Kushal Konwar

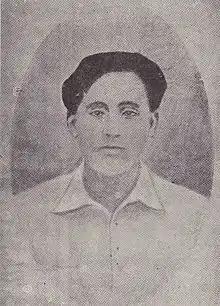

Kushal Konwar (Assamese: কুশল কোঁৱৰ) (1905 - 1943) was an Indian freedom fighter from Assam. He was hanged in 1942 during the Quit India Movement.